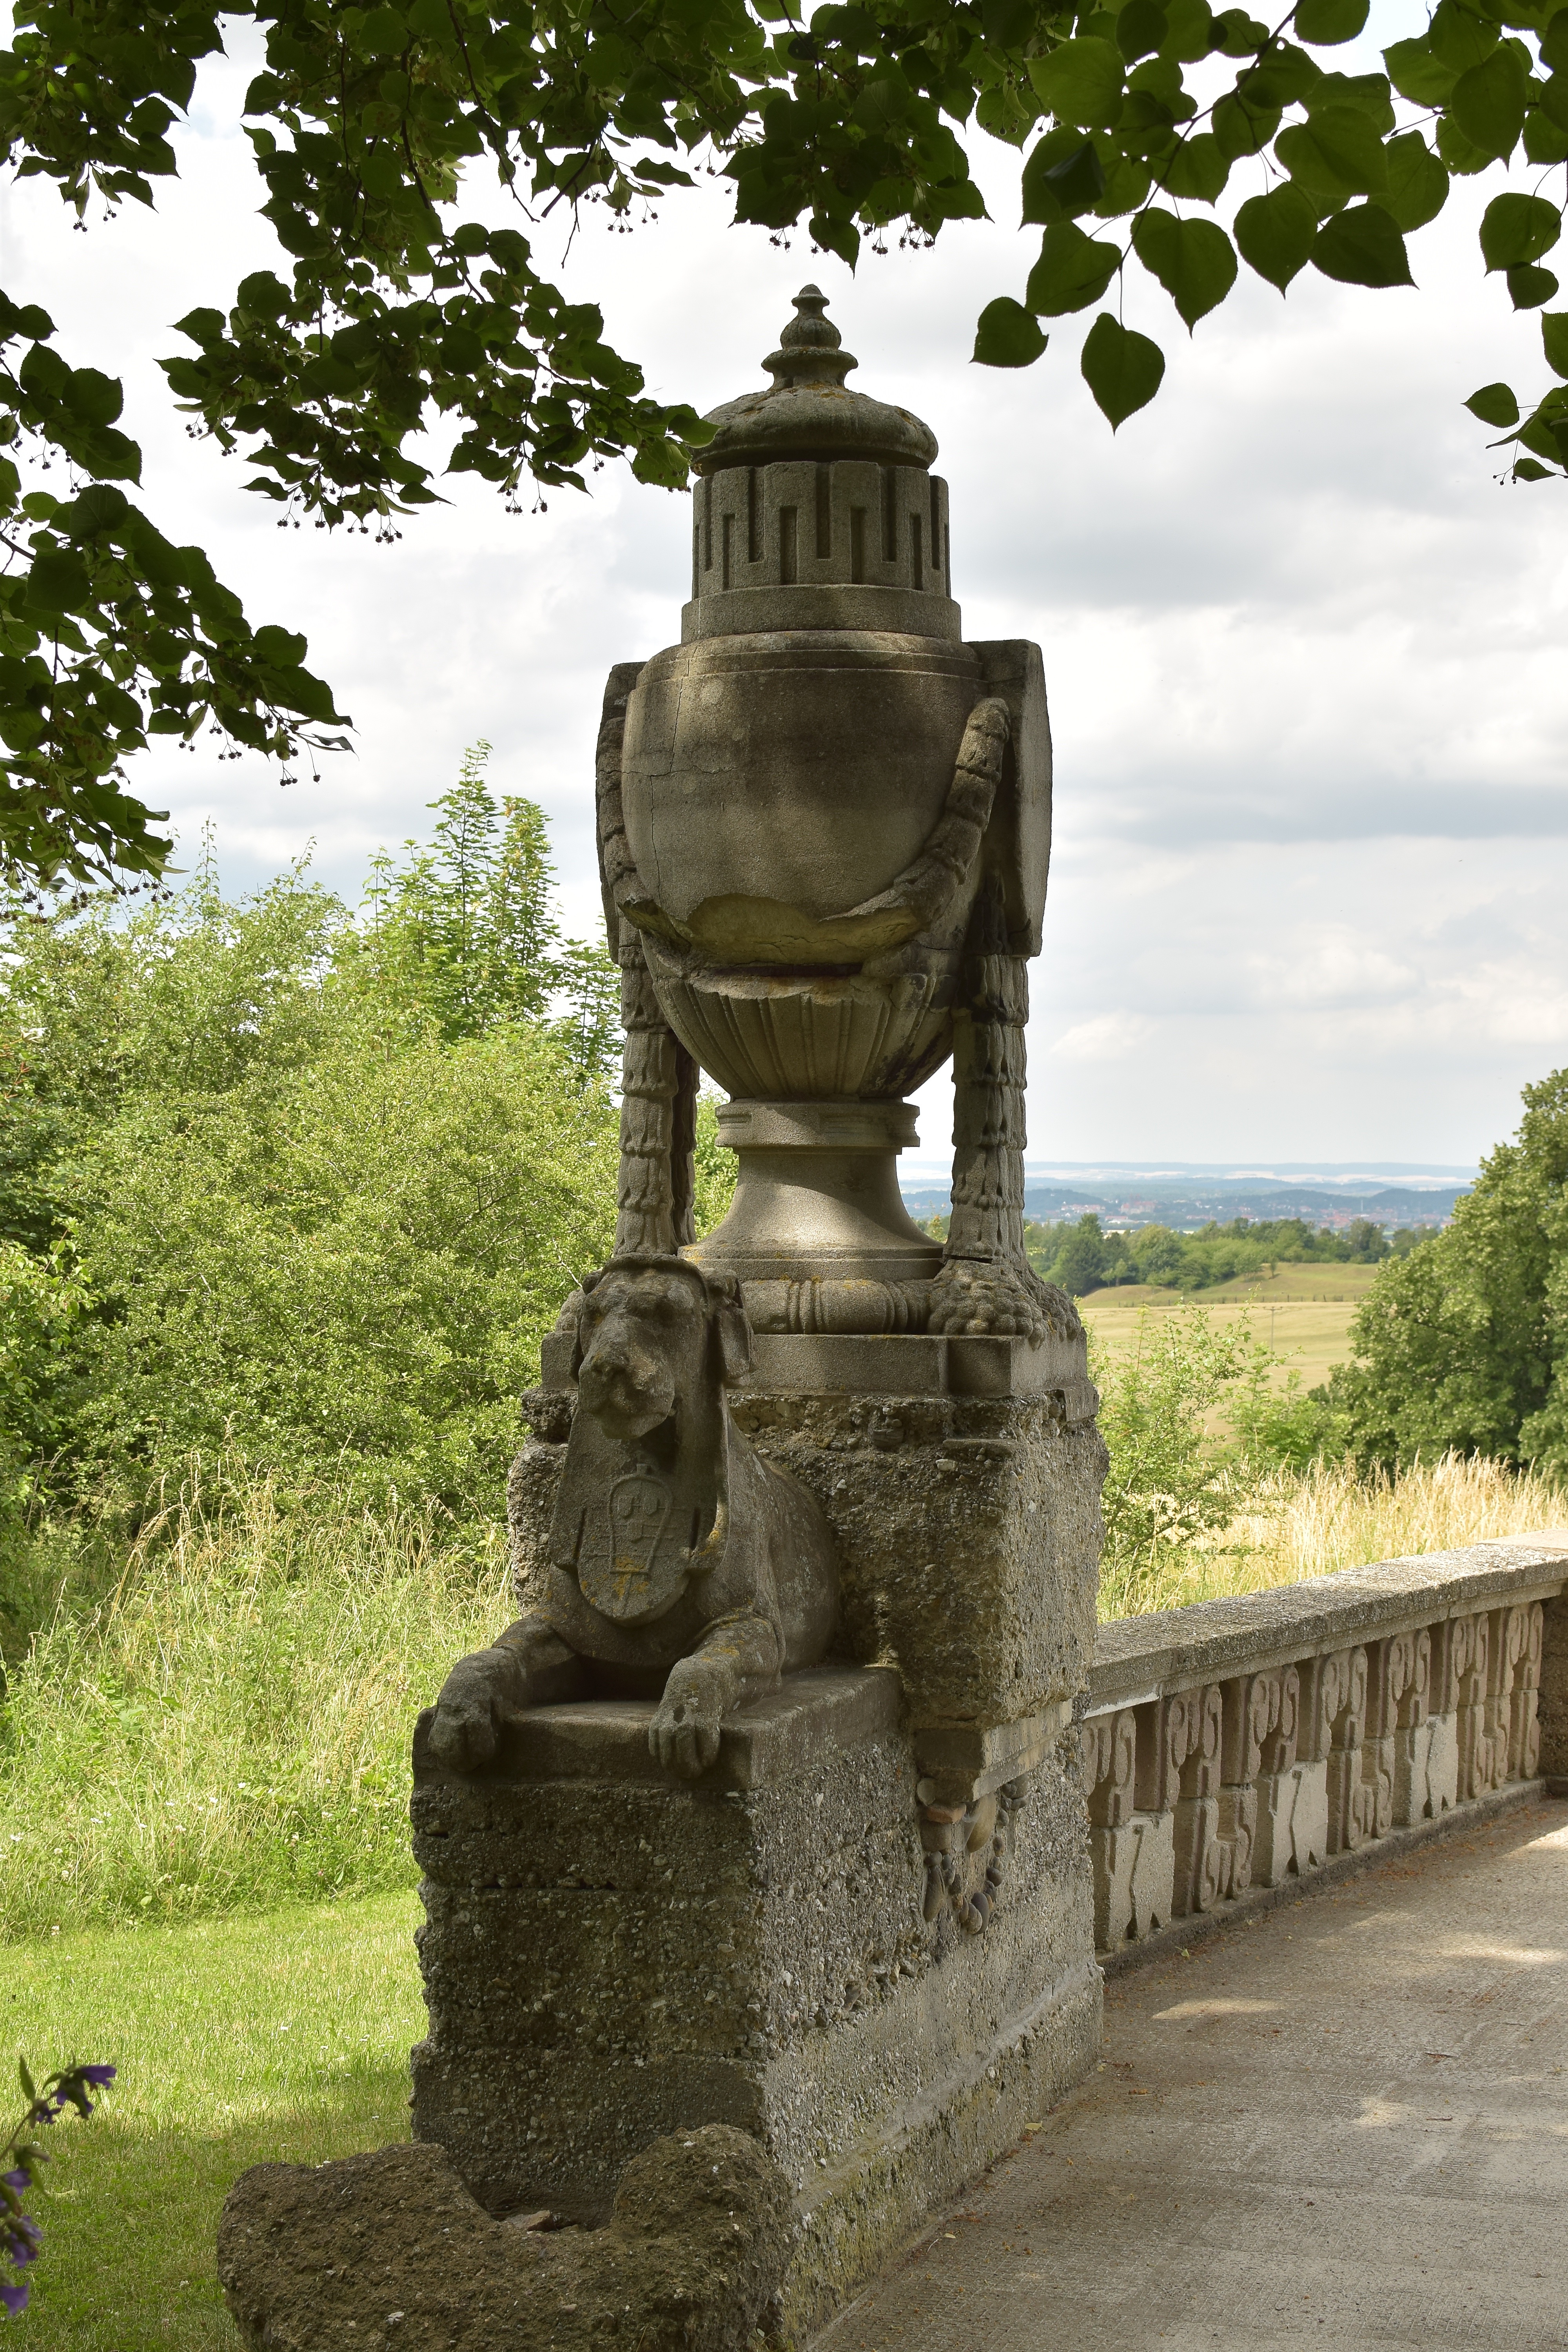
architecture, monument, statue, sculpture, memorial, art, temple, rose castle, rieder, ancient history